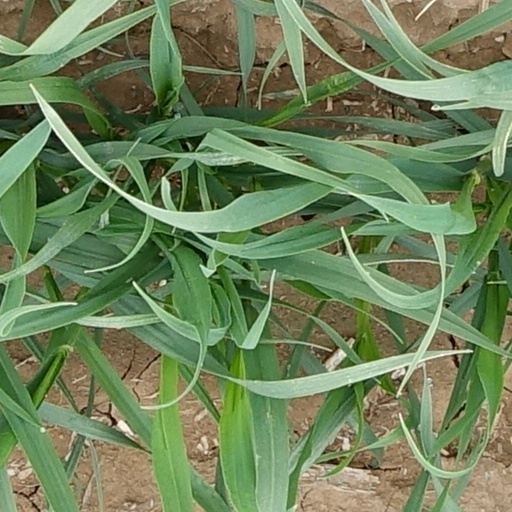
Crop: wheat